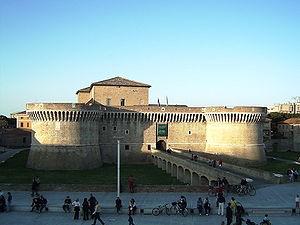
La forteresse de Senigallia, appelée Rocca Roveresca, se trouve dans la province d'Ancône, dans la région des Marches, au centre de l'Italie, sur le versant de l'Adriatique, à Senigallia.
Les Marches sont une région d'Italie centrale dont le siège se situe dans la Ville portuaire d'Ancône, et qui compte 1,528 210 millions d'habitants sur 9 401,38 km² au 30 avril 2018.